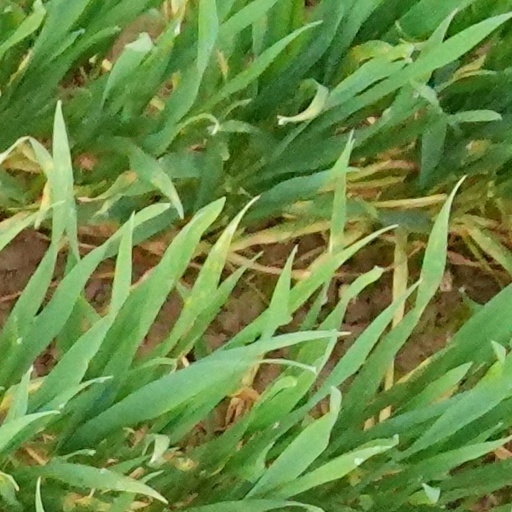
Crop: wheat